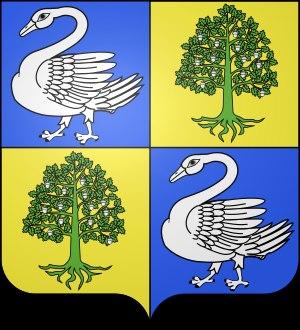
Le patronyme Huguet est un nom porté par plusieurs familles françaises, notamment du Quercy, du Bourbonnais, du Poitou, de la Bretagne, de la Lorraine et du Gâtinais.